El Hierro giant lizard

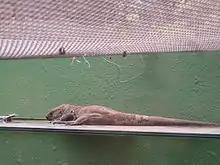
El Hierro giant lizard in captivity.

In 1971, the Spanish biologist Alfredo Salvador raised the possibility that the El Hierro giant lizard still existed in Fuga de Gorreta, having collected testimonies of goat herders and finding the excrements of a large lizard himself. However, by 1974 Salvador considered them extinct due to all sightings being older than twenty years. After reading Salvador and earlier literature, a German architect and amateur lizard breeder, Werner Bings, decided to search for the El Hierro giant lizard himself and take a breeding couple to Germany in the event of success, once he checked with the Spanish embassy in Bonn that the species was not listed as protected in Spain.